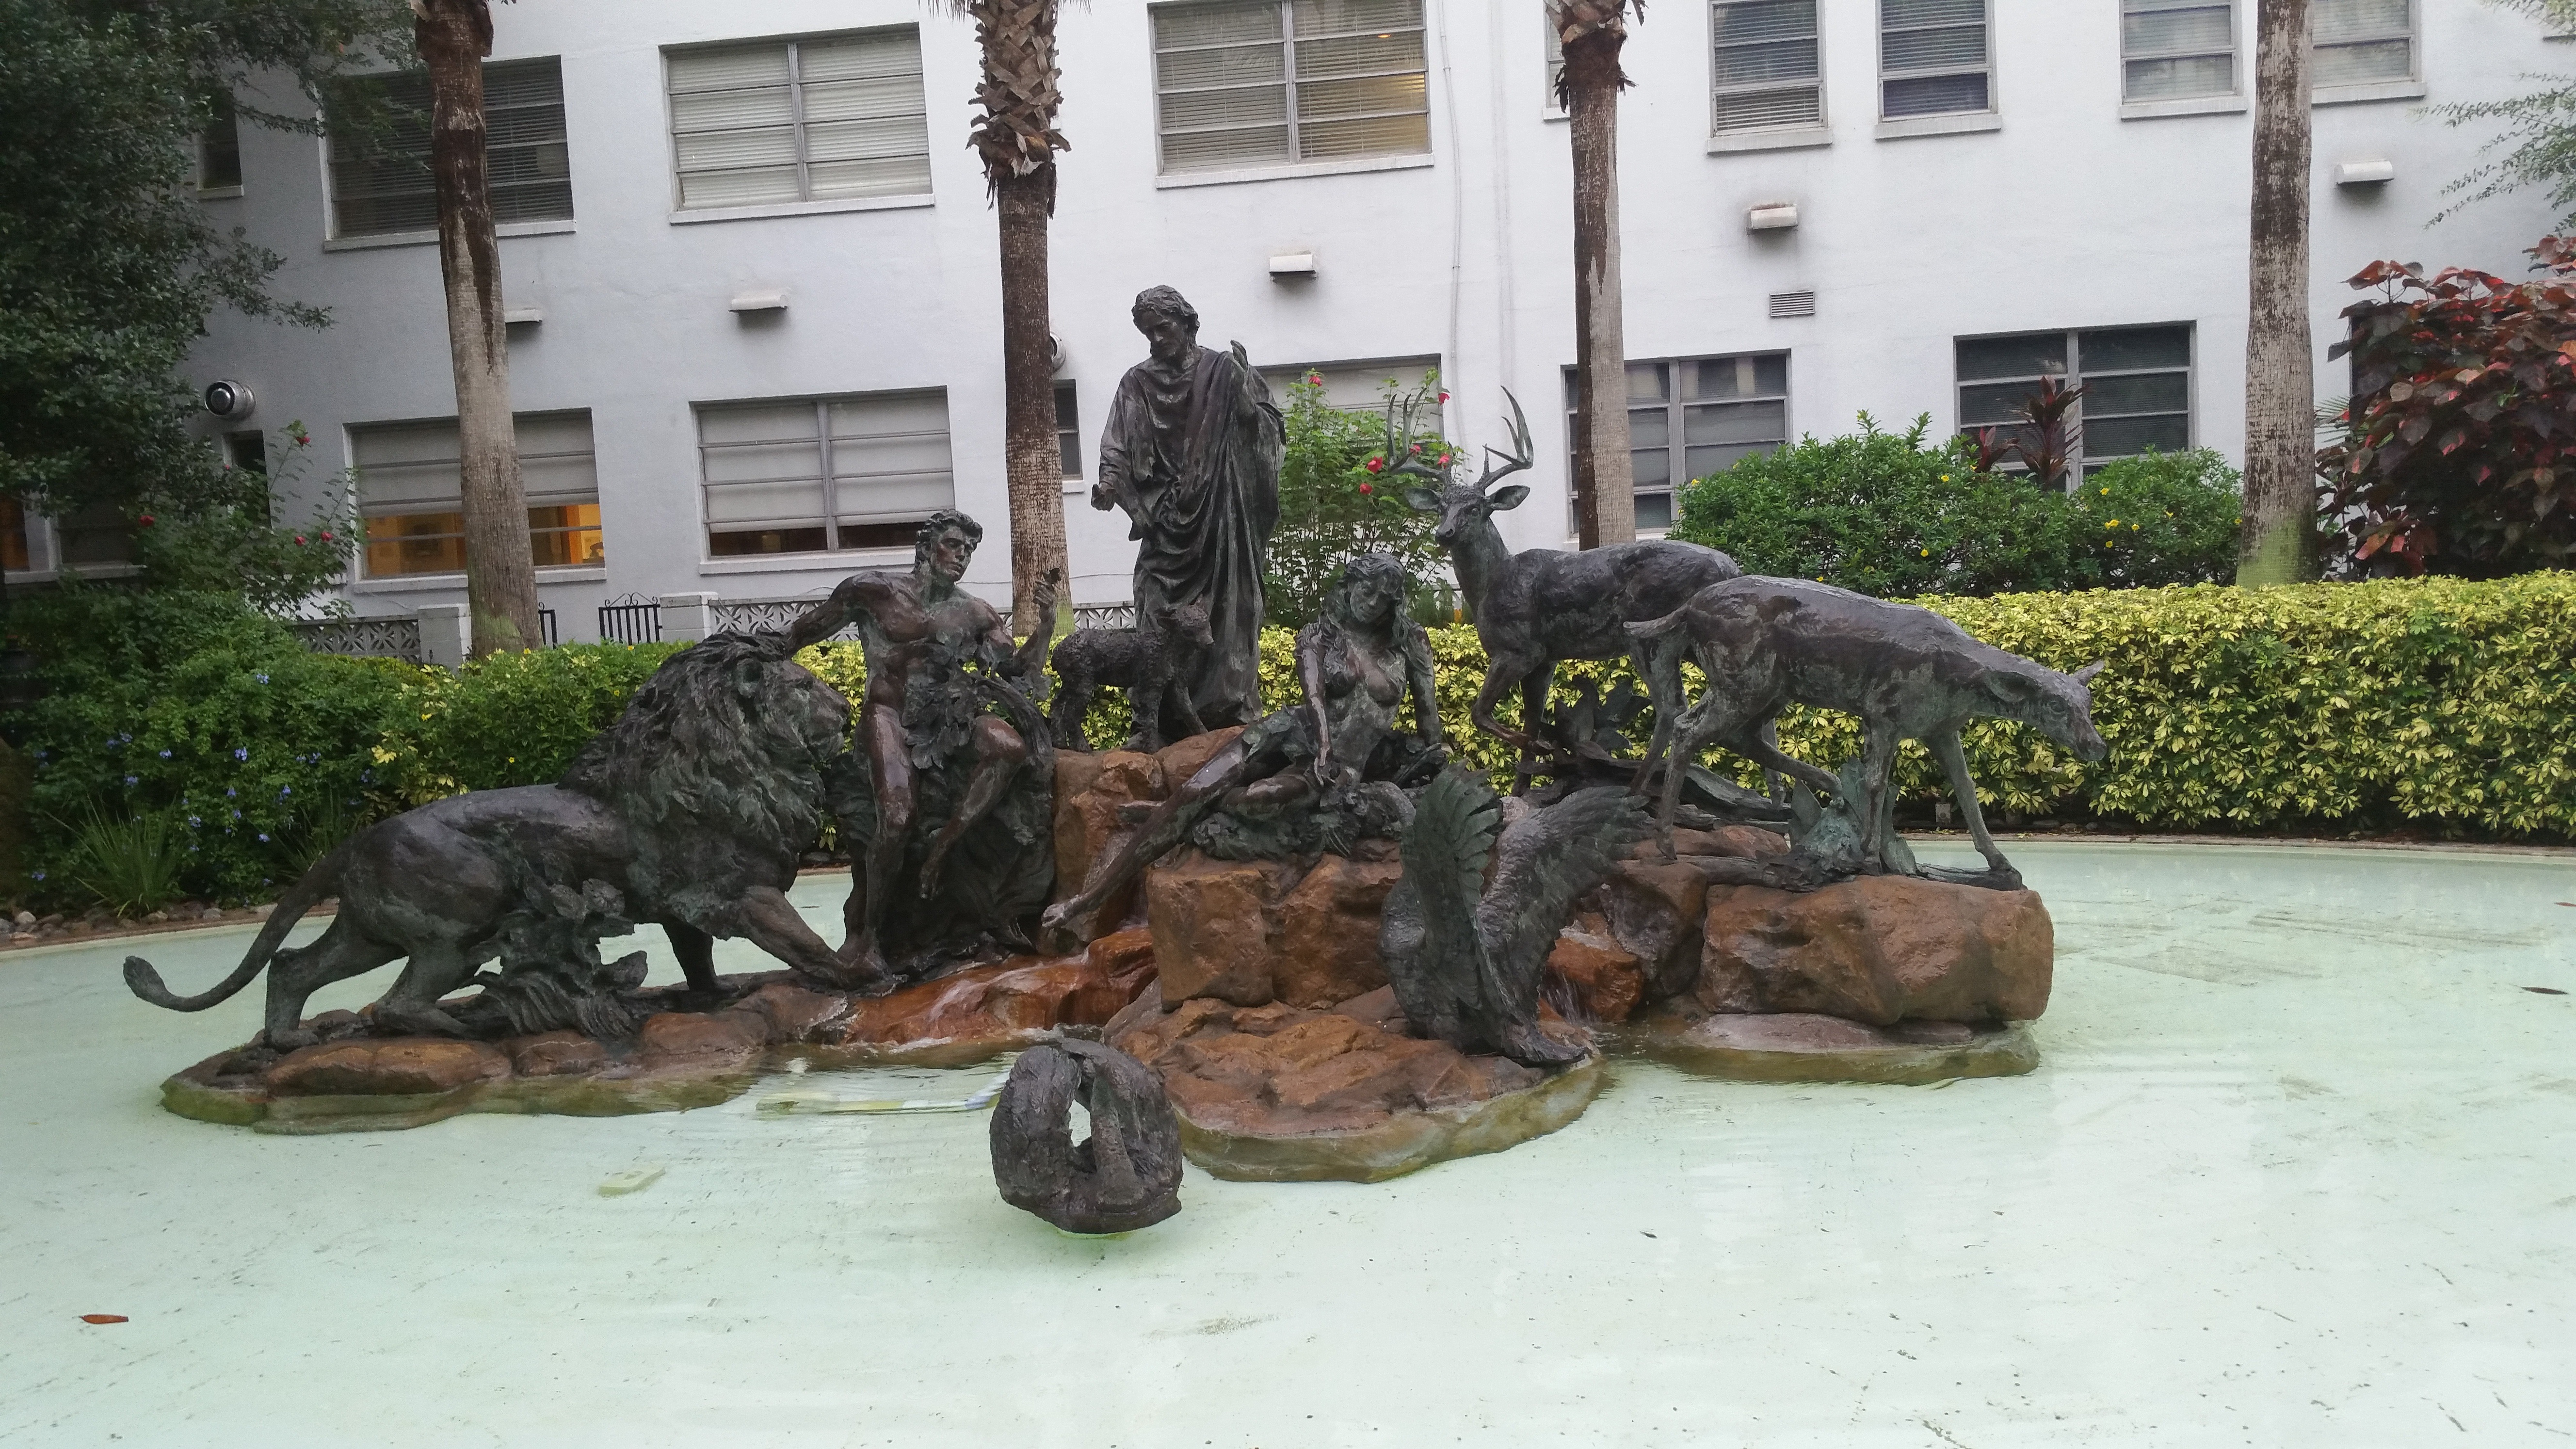
tree, water, wing, plant, stone, monument, statue, heaven, symbol, tranquil, religion, garden, lion, plants, spiritual, houseplant, sculpture, religious, courtyard, hope, yard, water feature, nymph, dear